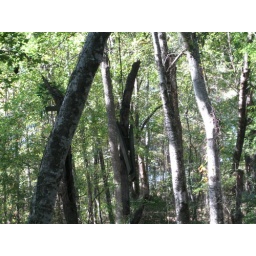
stick man hanged in tree with wire noose sends a clear message